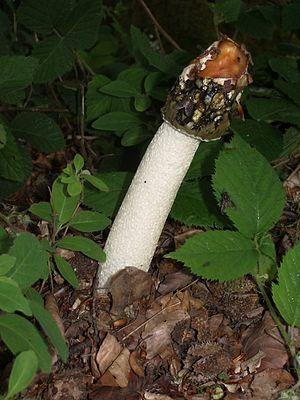
Champignon de la forêt de Crécy
La forêt de Crécy est une forêt domaniale des Hauts-de-France, située dans le département de la Somme, entre Abbeville et Berck. D'une superficie de 4 300 hectares, elle constitue un des principaux massifs forestiers de France.